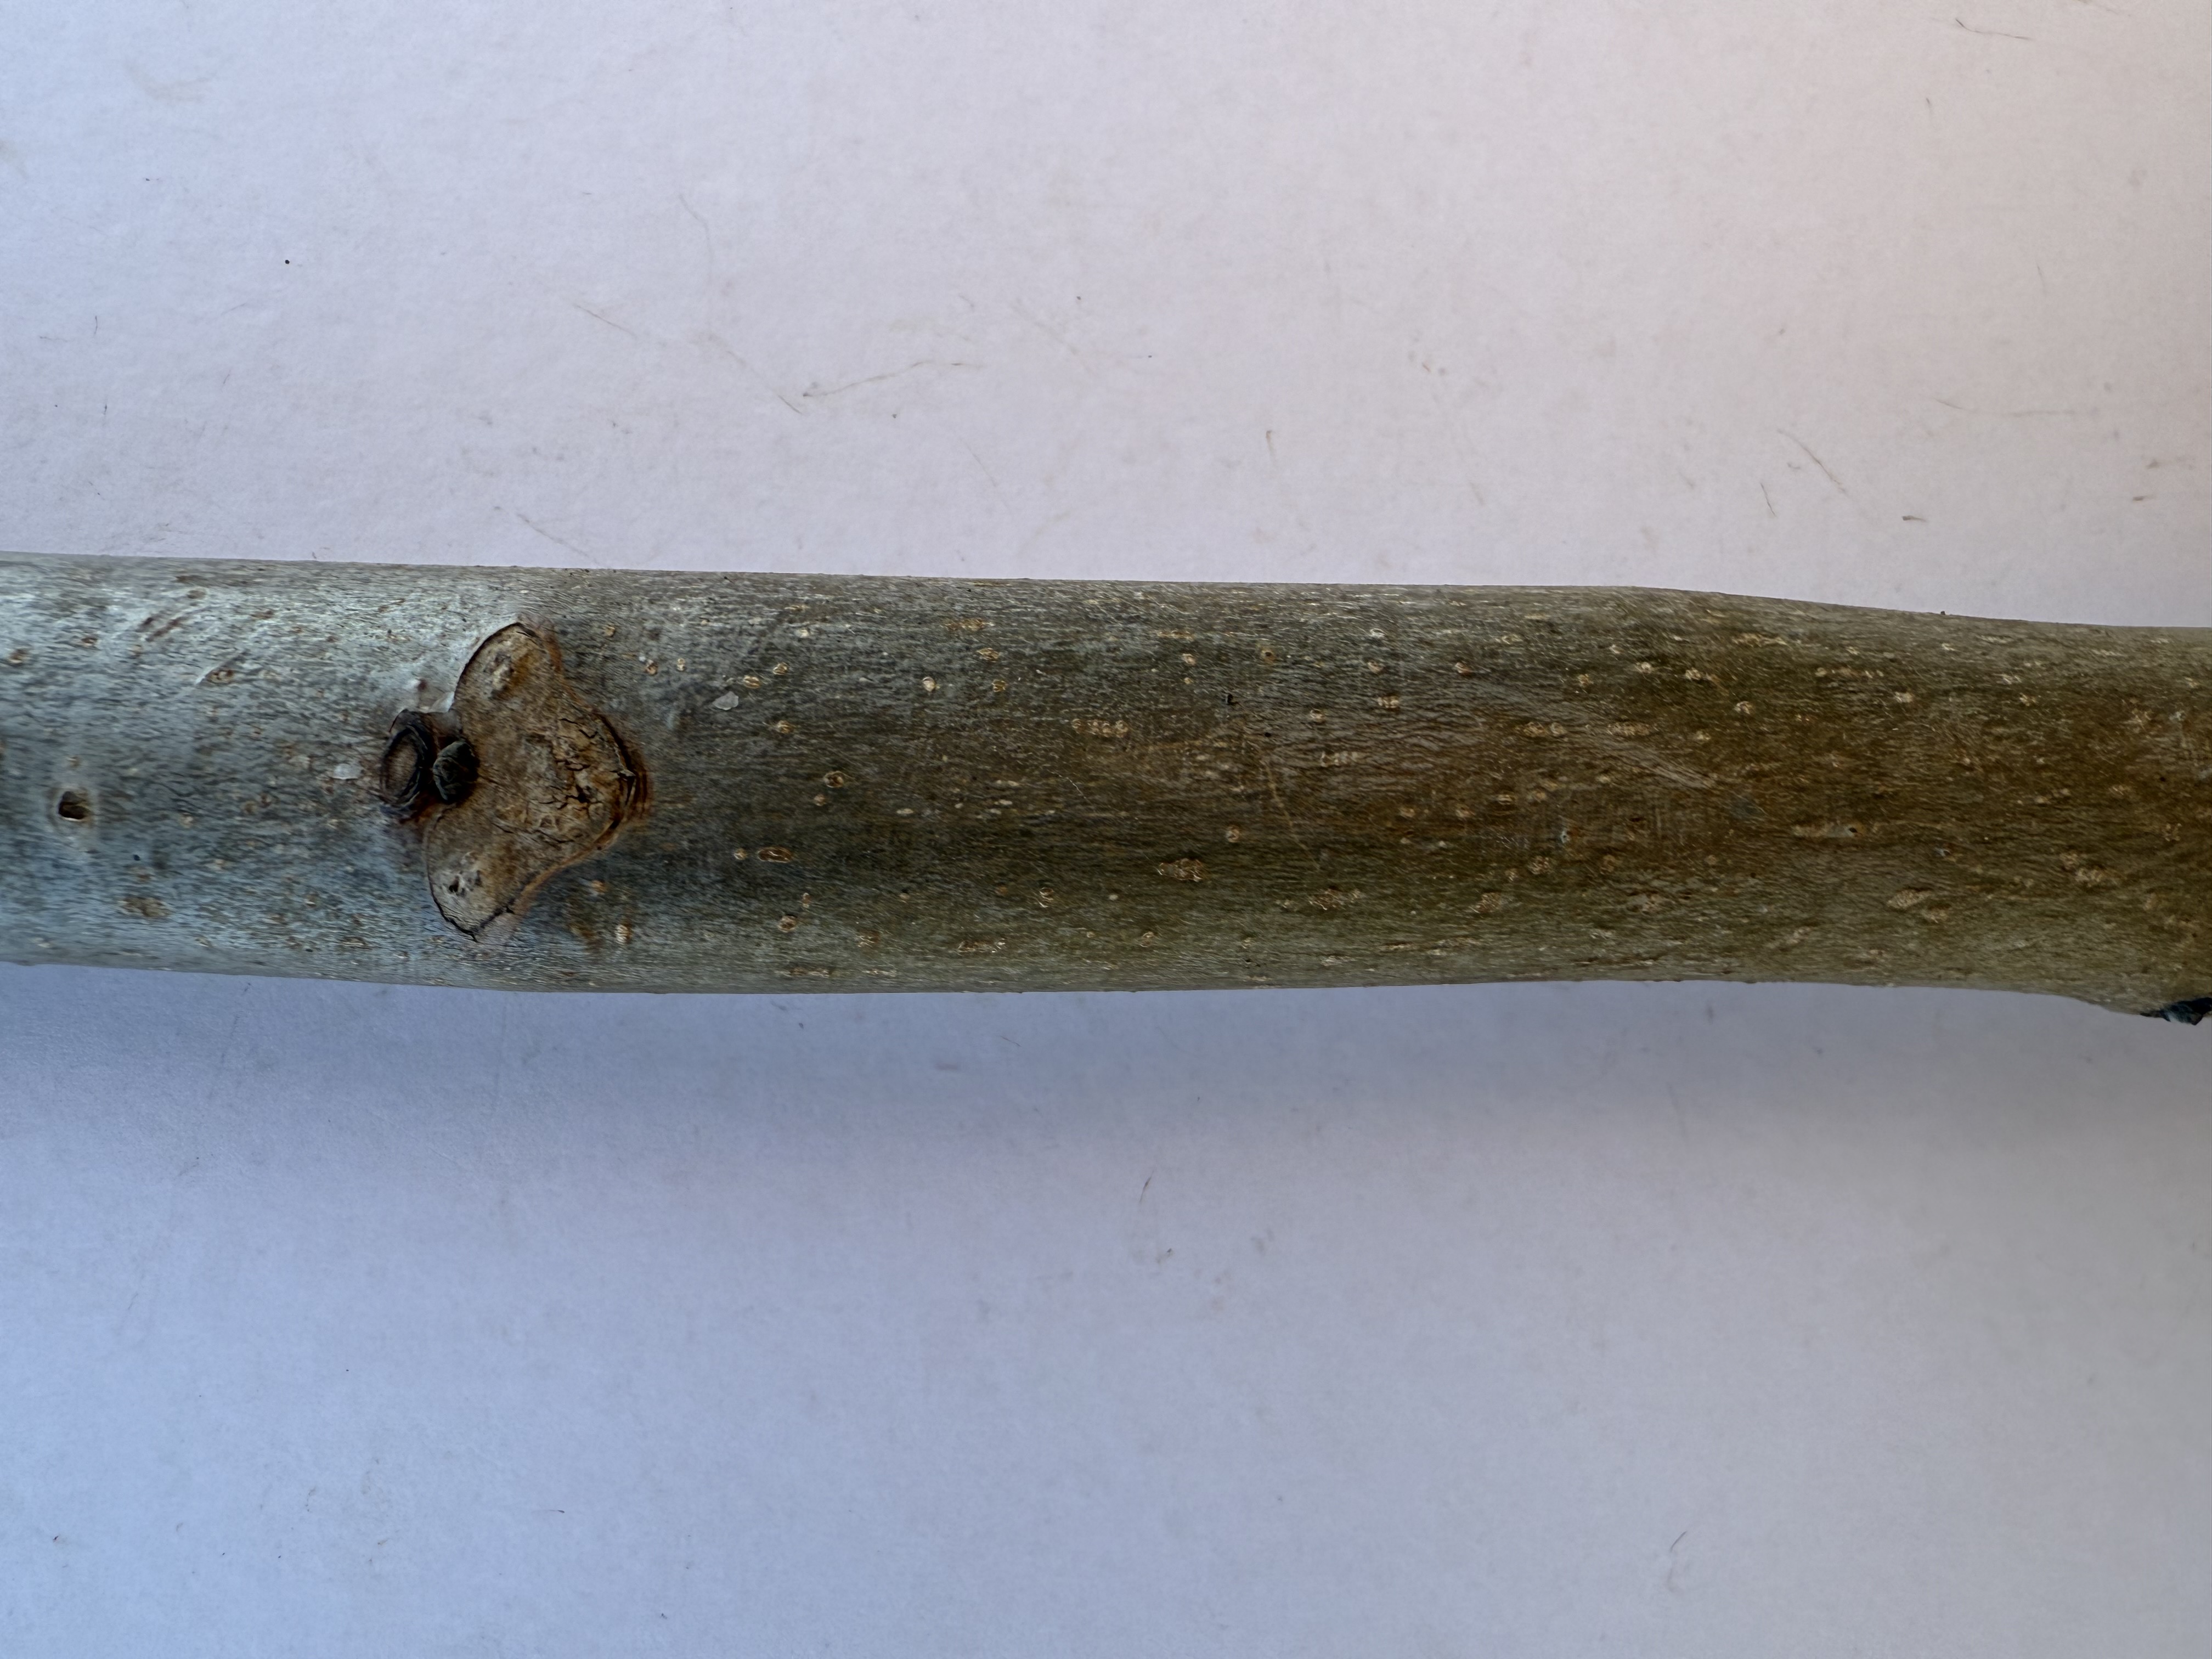
Variety: Sebin Walnut